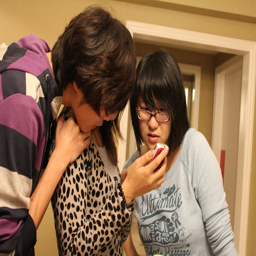
Two beautiful young women looking at a cell phone with a man.
A few people looking together at a cellphone.
Friends engrossed in activity on a cell phone
W group of people gather around a cell phone.
Three people are looking at a girl's cell phone.